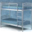
Label: bed